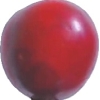
Label: cherry_wax_red